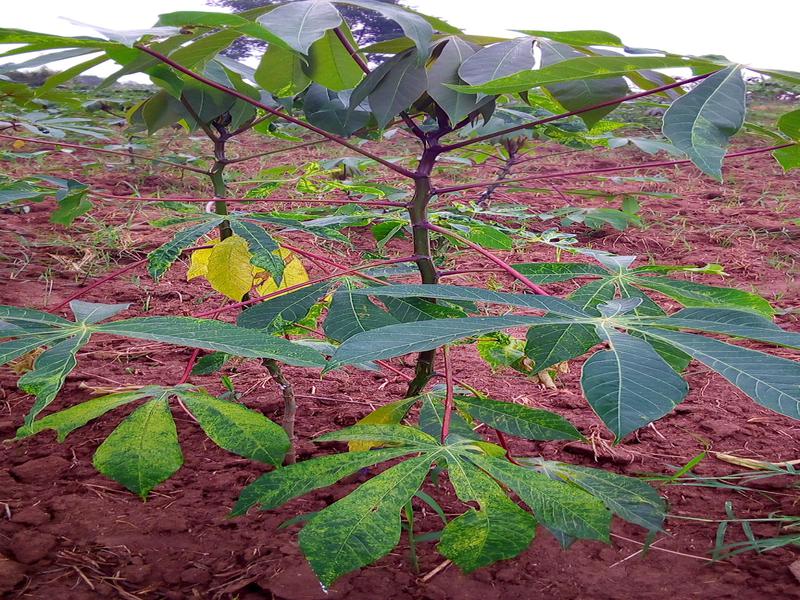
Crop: cassava
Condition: brown_streak_disease